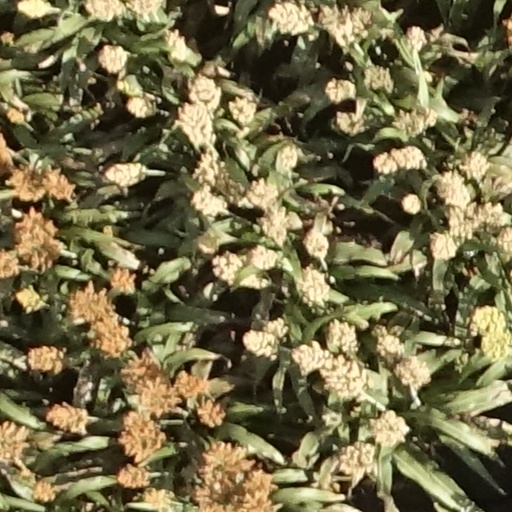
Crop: sorghum